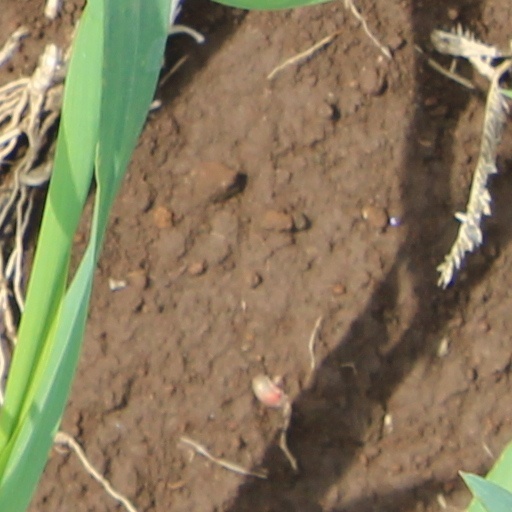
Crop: wheat